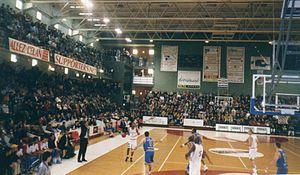
La Maison des sports est une salle omnisports située à Chalon-sur-Saône.
La saison 1998-1999 du championnat de France de basket-ball de Pro A est la 77ᵉ édition du championnat de France de basket-ball, la 12ᵉ depuis la création de la LNB.
Chalon-sur-Saône est une commune française située dans le département de Saône-et-Loire en région Bourgogne-Franche-Comté.
Saison 1997-1998 de l'Élan chalon en Pro A, avec une quatrième place pour sa troisième saison dans l'élite.